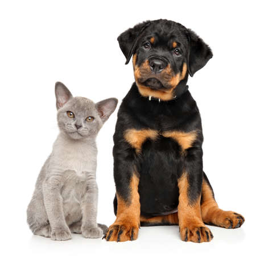
cat and dog together sits on a white background